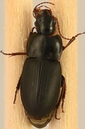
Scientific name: Harpalus opacipennis
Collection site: Chase Lake National Wildlife Refuge NEON (WOOD), plot WOOD_003